George Roark

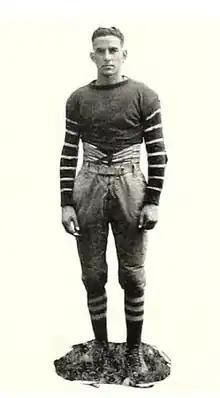
Roark pictured in "The Bethanian 1922", Bethany yearbook

George Wheeler Roark (October 7, 1898 – March 31, 1993) was an American football, basketball, and baseball player and coach of football, basketball, and track. He served as the head football coach at Westminster College of New Wilmington, Pennsylvania in 1936 and at Washington & Jefferson College from 1937 to 1940, compiling a career college football record of 18–18–3. Roark also coached basketball and track at Westminster.